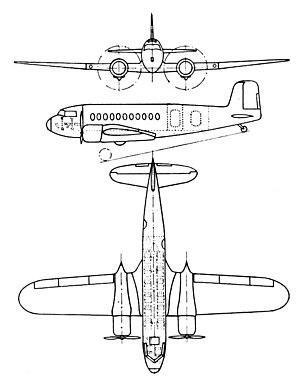
Le Breguet 460T, appelé également Breguet 470T ou Breguet 47 Fulgur, est un prototype d'avion de ligne français des années 1930.